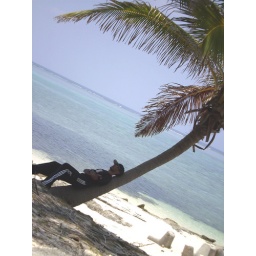
Relaxing on coconut tree waiting for the bus in lakshadweep